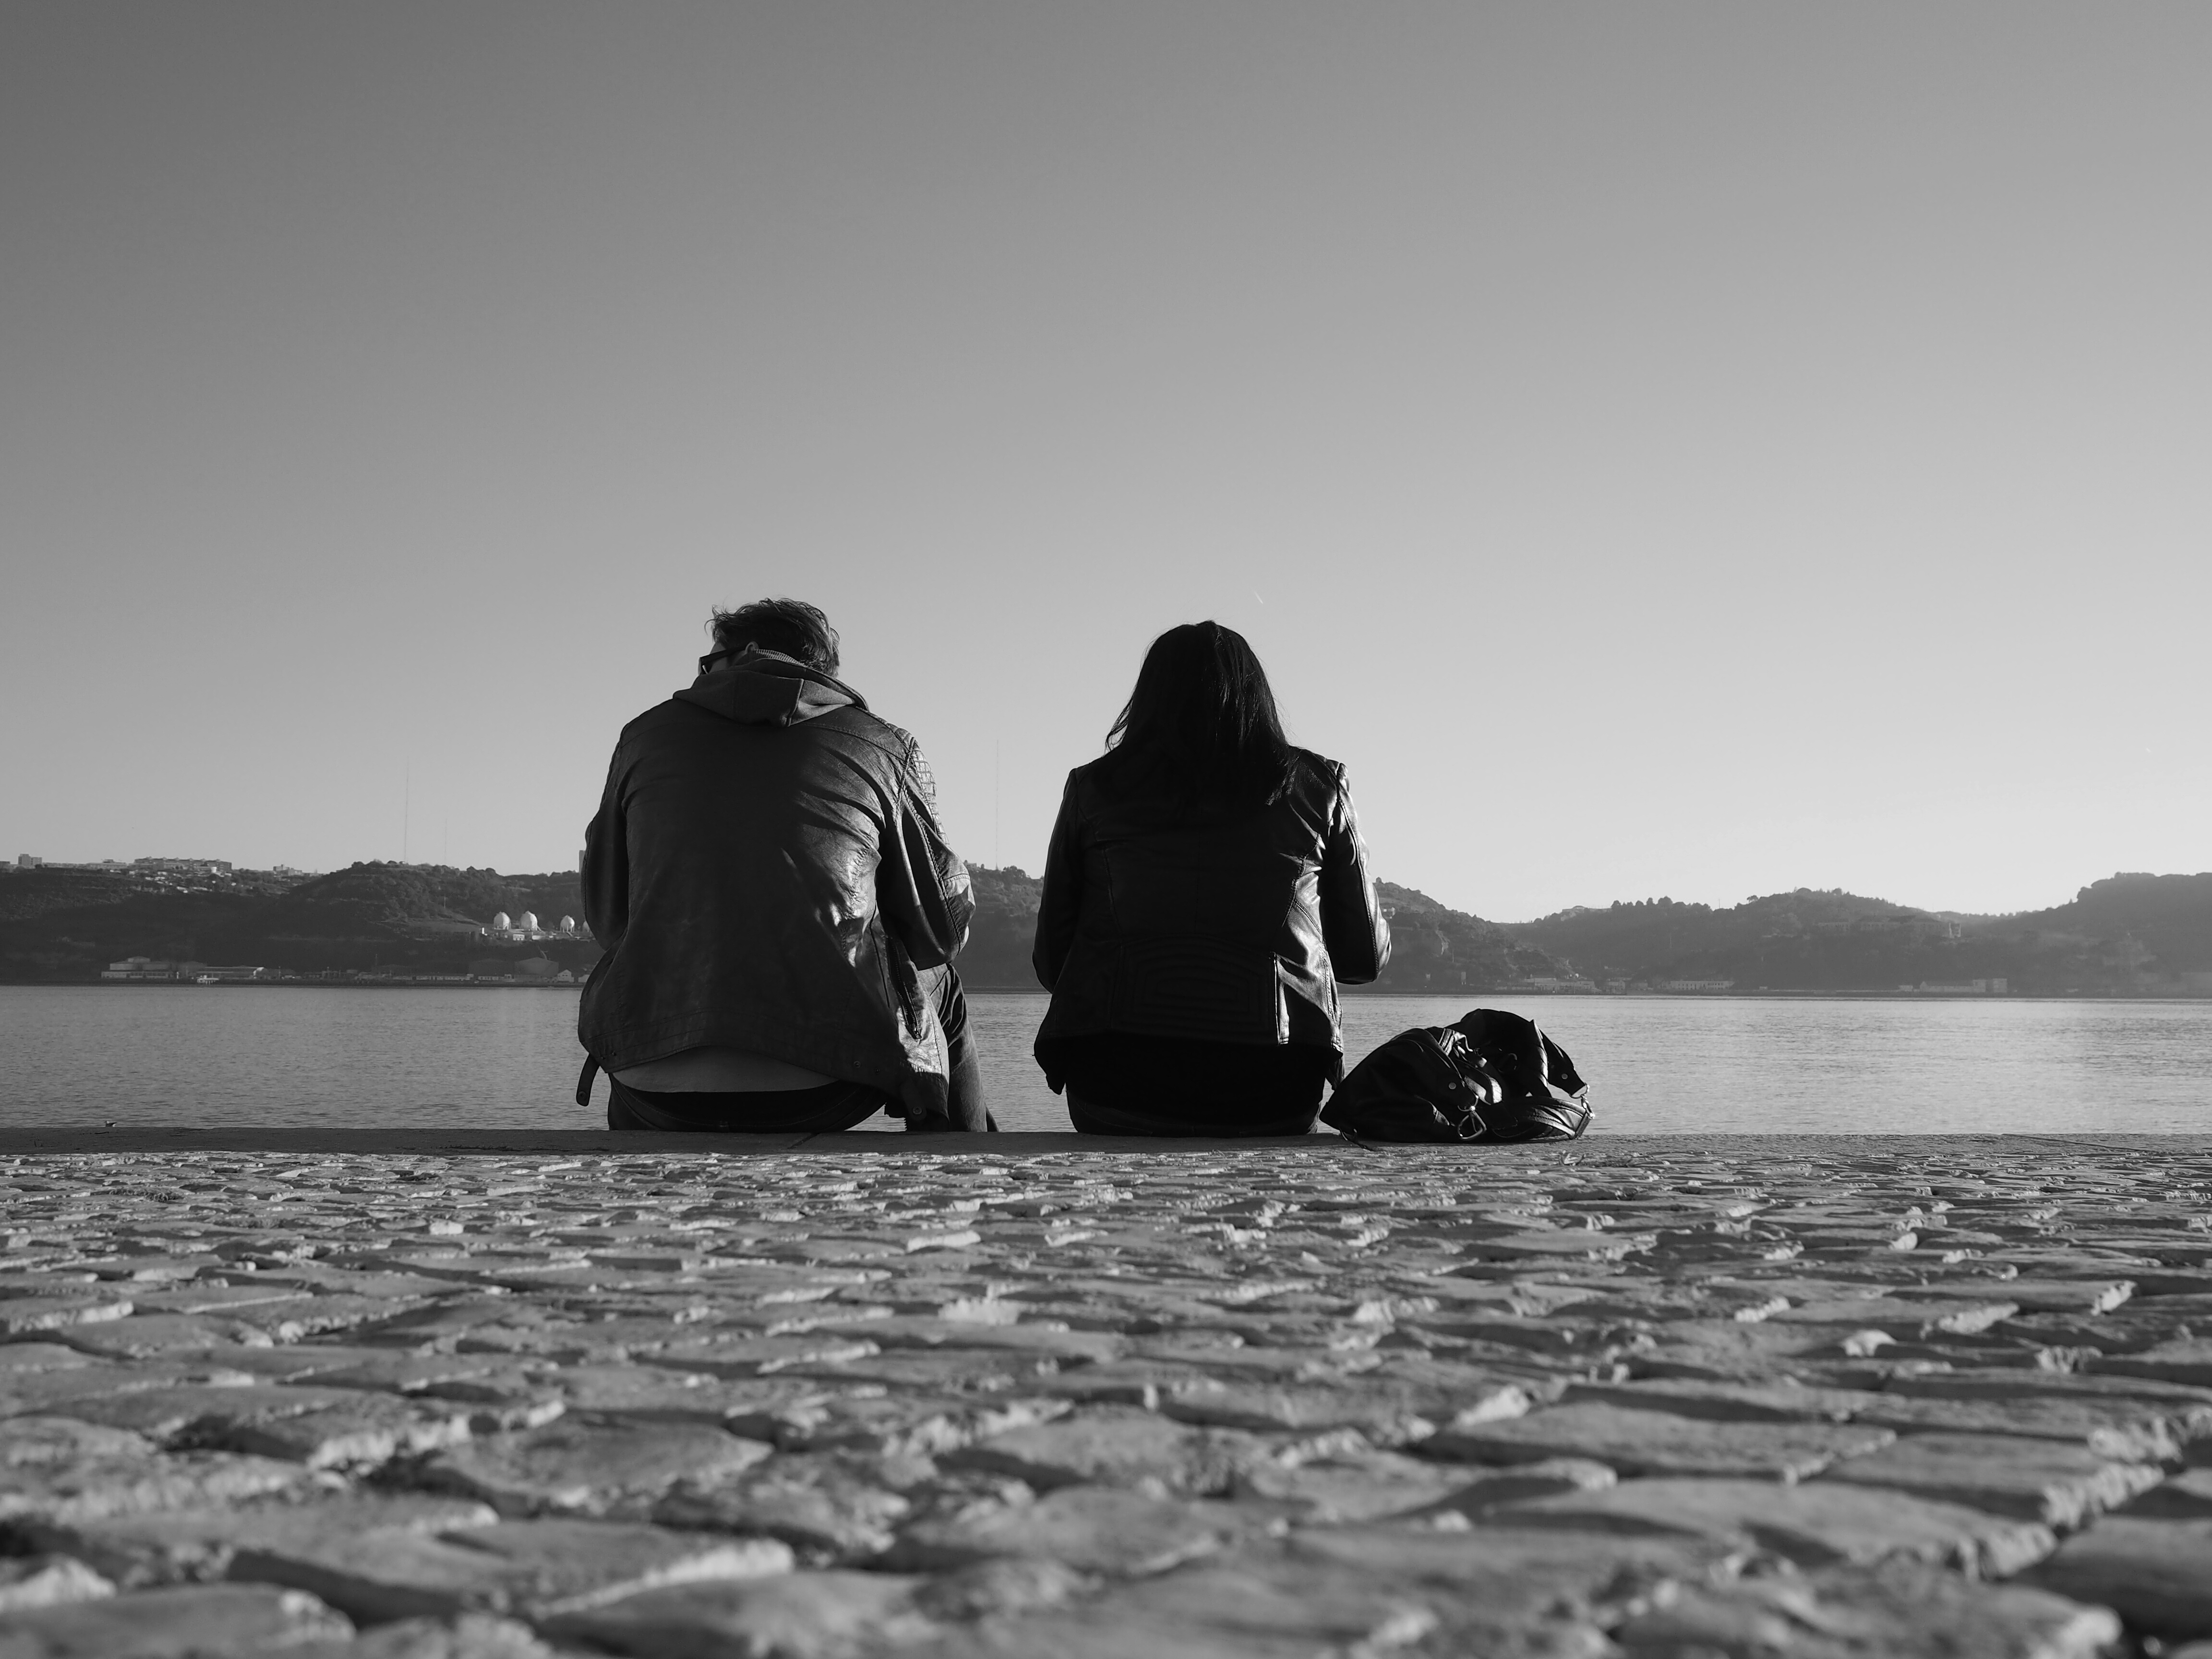
sea, person, black and white, people, woman, white, street, photography, urban, social, lens, sitting, black, monochrome, bw, blackandwhite, blackwhite, streets, moments, public, olympus, photograph, prime, pretoebranco, rua, omd, streetphoto, 17mm, lisboa, lisbon, moment, emotion, unposed, pretobranco, sp, pb, inpublic, fotografiaderua, streetmoments, em10, jo olavinha, photo shoot, monochrome photography, human positions